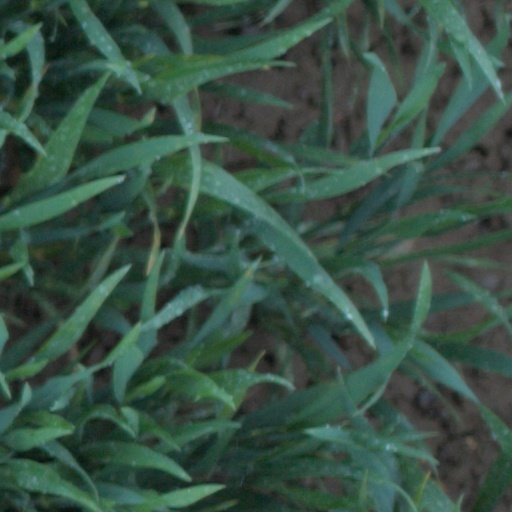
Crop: wheat